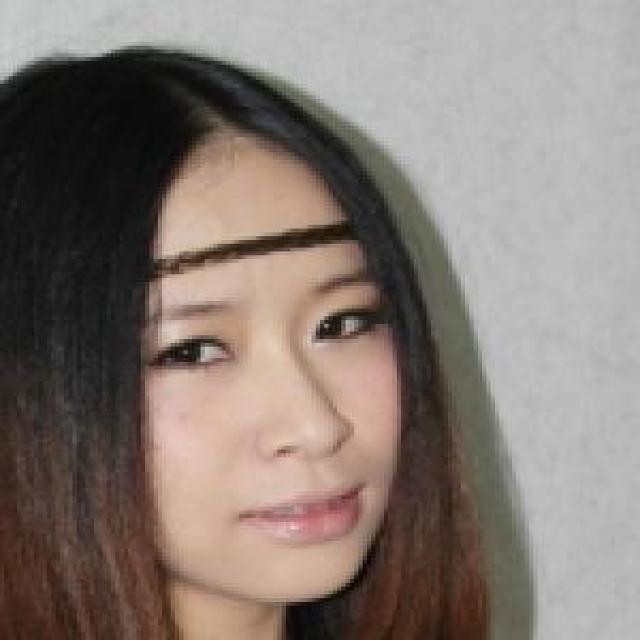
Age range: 21-44